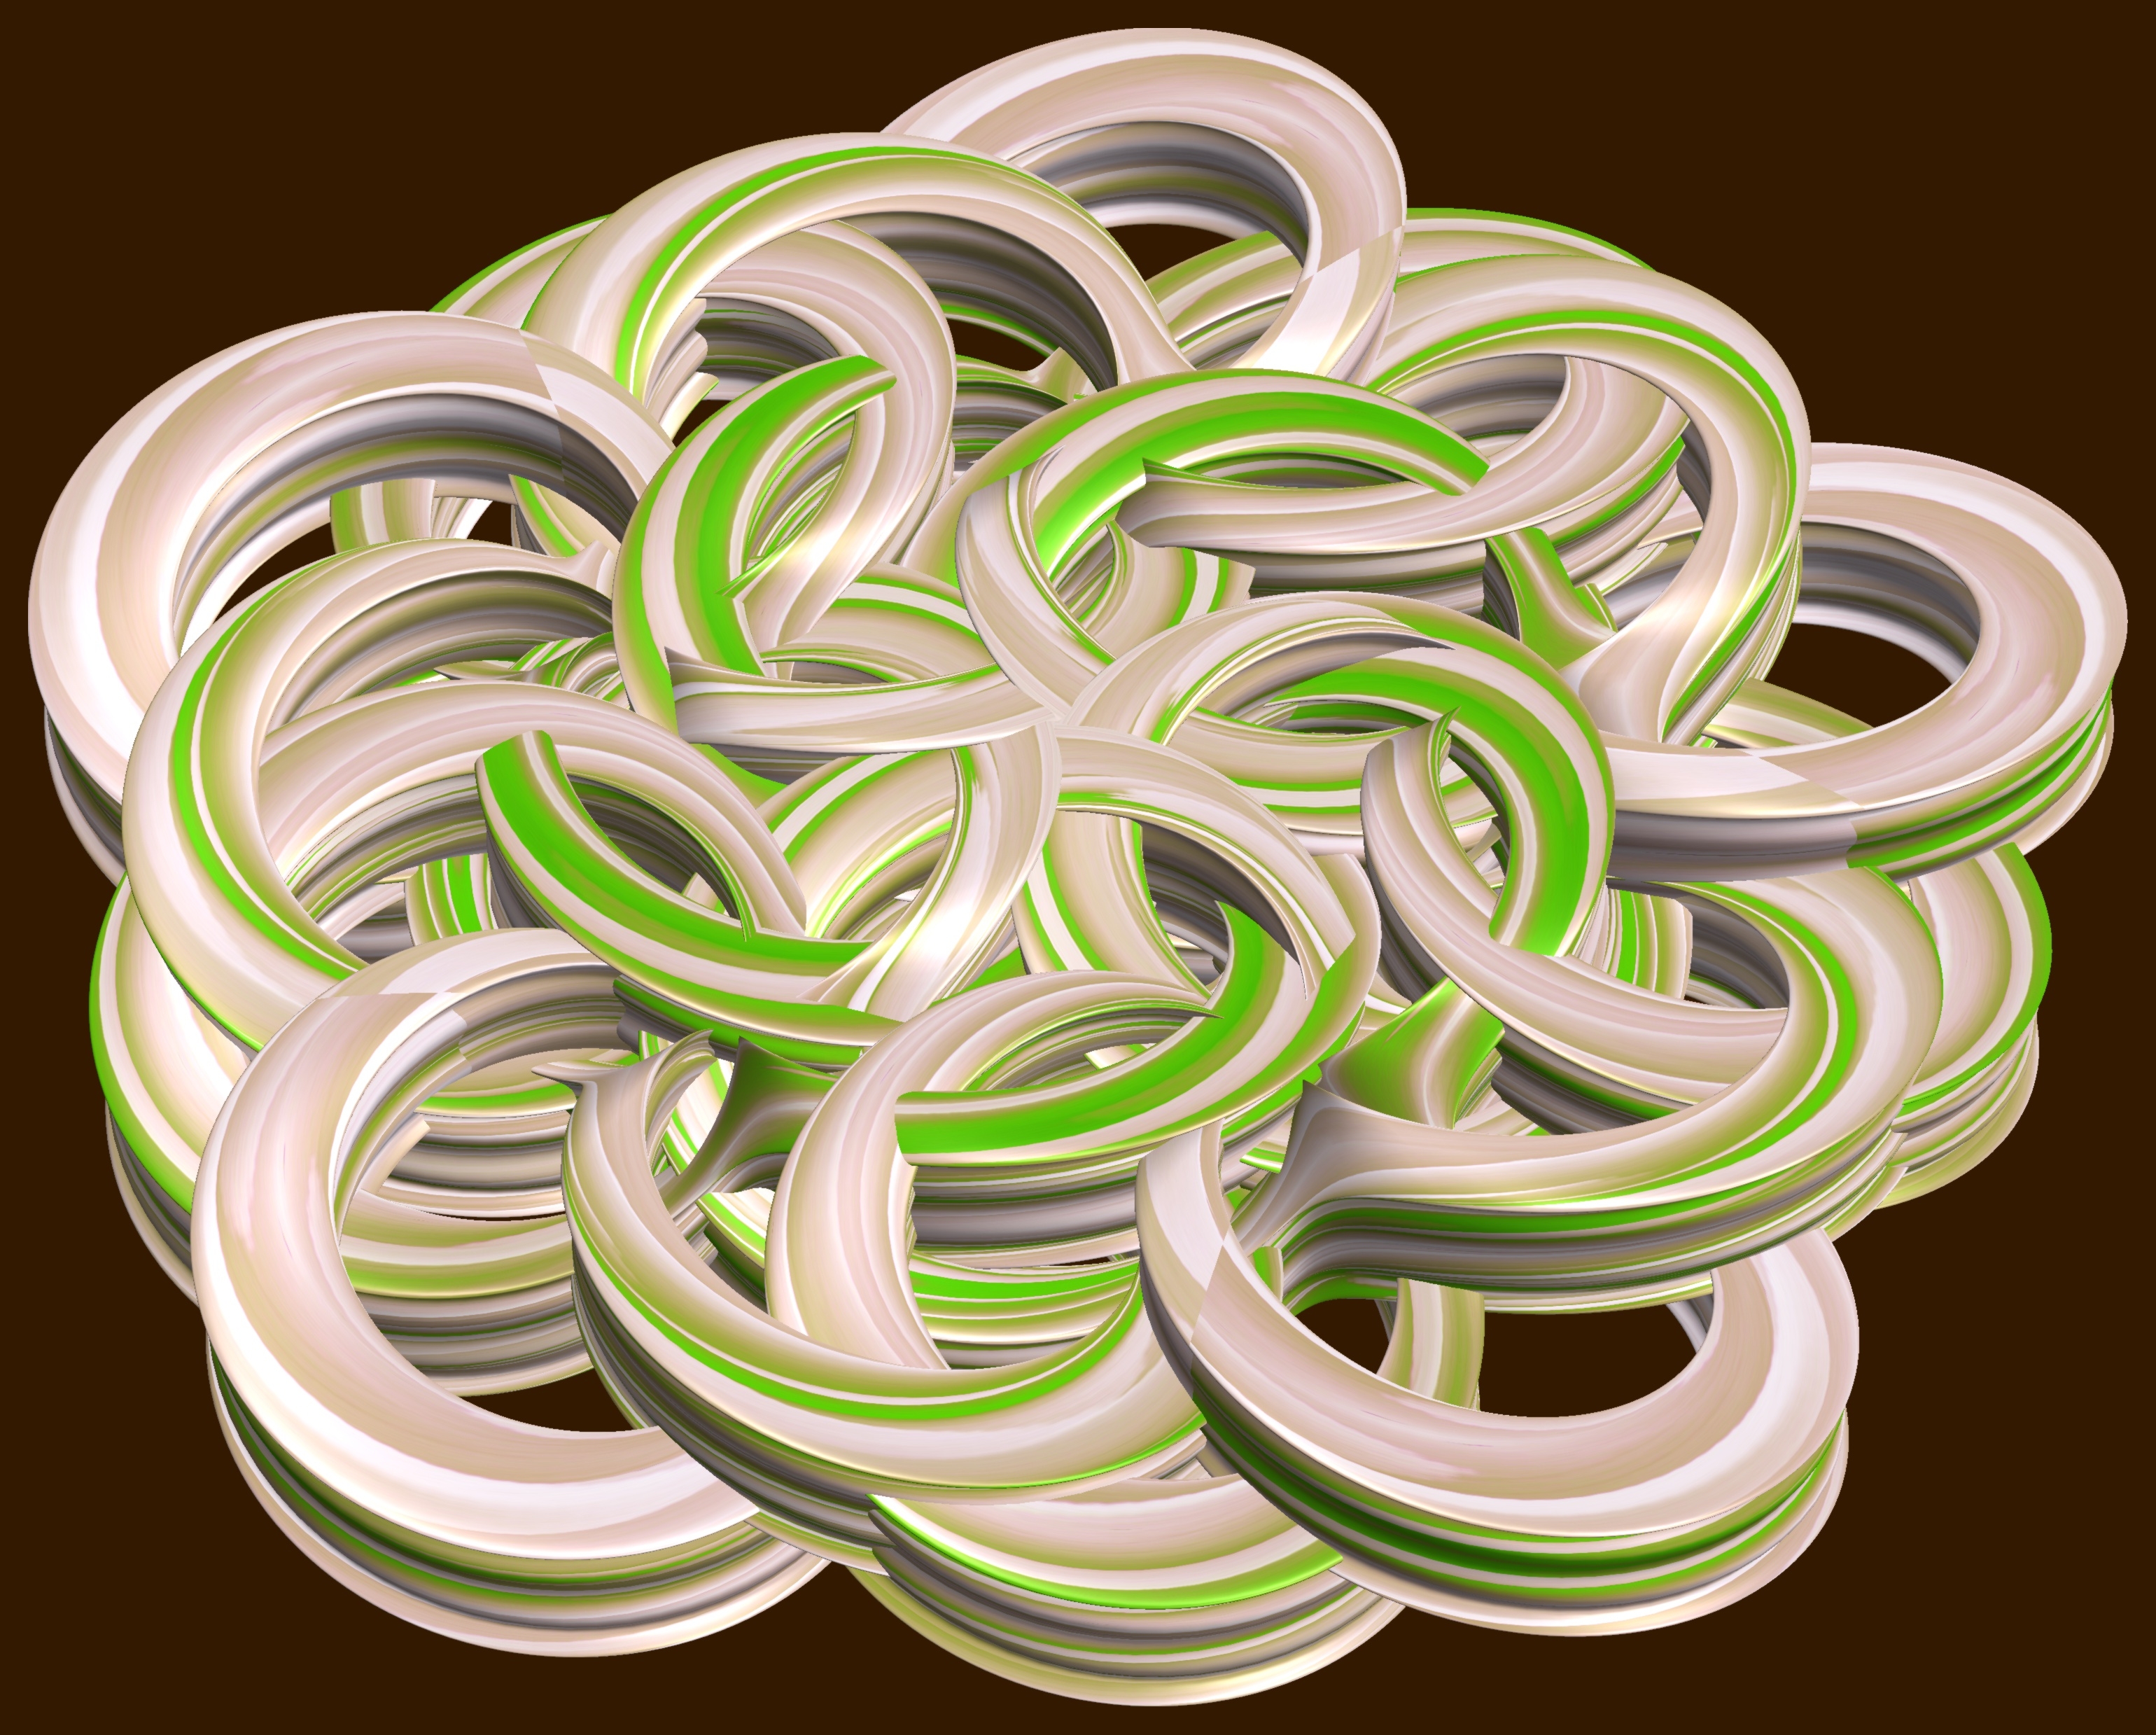
abstract, structure, texture, spiral, flower, number, pattern, food, green, geometry, circle, font, sculpture, illustration, design, symmetry, 3d, graphic, shape, knot, torus, mathematica, cg, parametricplot3d, code, program, algorithm, mapping, geometricsculpture